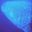
Label: shark